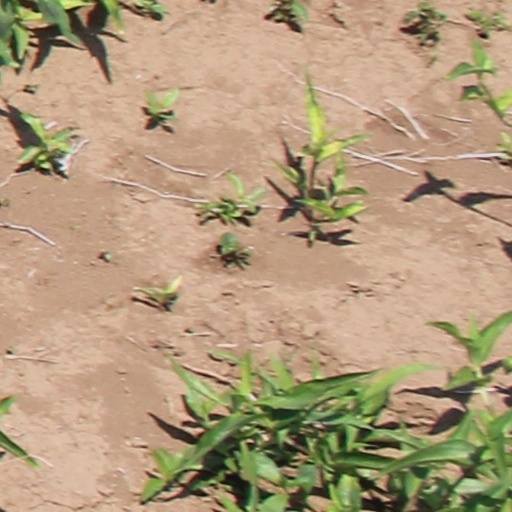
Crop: wheat